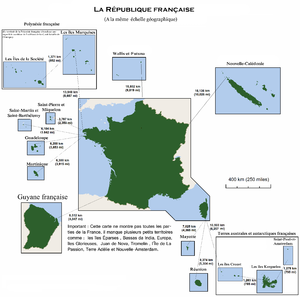
L'heure en France métropolitaine est, l'hiver, l'heure normale d'Europe centrale c'est-à-dire celle du fuseau horaire UTC+01:00 ; l'été c'est l'heure avancée d'Europe centrale c'est-à-dire celle du fuseau horaire UTC+02:00. La France métropolitaine vit à cette heure avancée du dernier dimanche de mars au dernier dimanche d'octobre.
La présentation de cet inventaire s'inspire des listes de monuments historiques, incluant tous les éléments patrimoniaux ayant fait ou non l'objet d'une notice d'inventaire par les « Services régionaux de l'inventaire des départements, régions et territoires d’Outre-Mer », que les éléments soient ou non protégés au titre des monuments historiques où qu'ils aient disparu et ait été transformés où réutilisés à d'autres fins.
Cet article recense les îles françaises.
La France d'outre-mer ou les Outre-mer ou encore les outre-mers comprend les territoires de la République française éloignés de la France hexagonale située sur le continent européen. On parle également de DROM-COM ou encore de DOM-TOM.